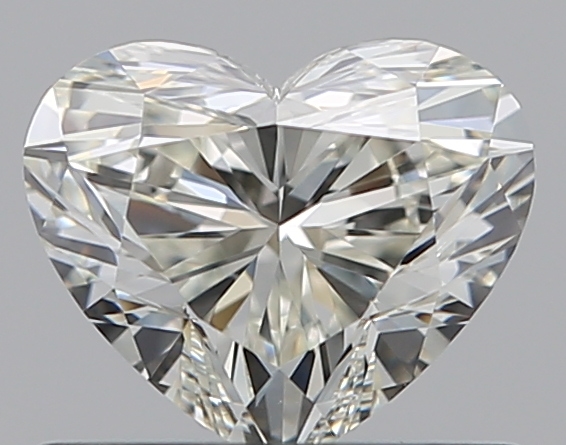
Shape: heart
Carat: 0.53
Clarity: VVS1
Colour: J
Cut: EX
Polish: EX
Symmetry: VG
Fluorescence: ST
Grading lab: GIA
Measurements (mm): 4.85 x 5.76 x 3.23